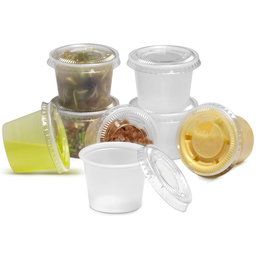
Label: plastic